South Korea national baseball team

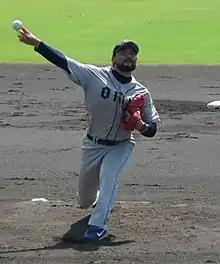
Chanho Park

South Korea was a founding member of the Baseball Federation of Asia in 1954. It played at the inaugural Asian Baseball Championship in Manila, which was also the team's first meeting with archrival Japan (suffering an 0–6 loss). Korea won its first victory in the rivalry nine years later, defeating Japan 5–2 at the 1963 Asian Baseball Championship in Seoul.